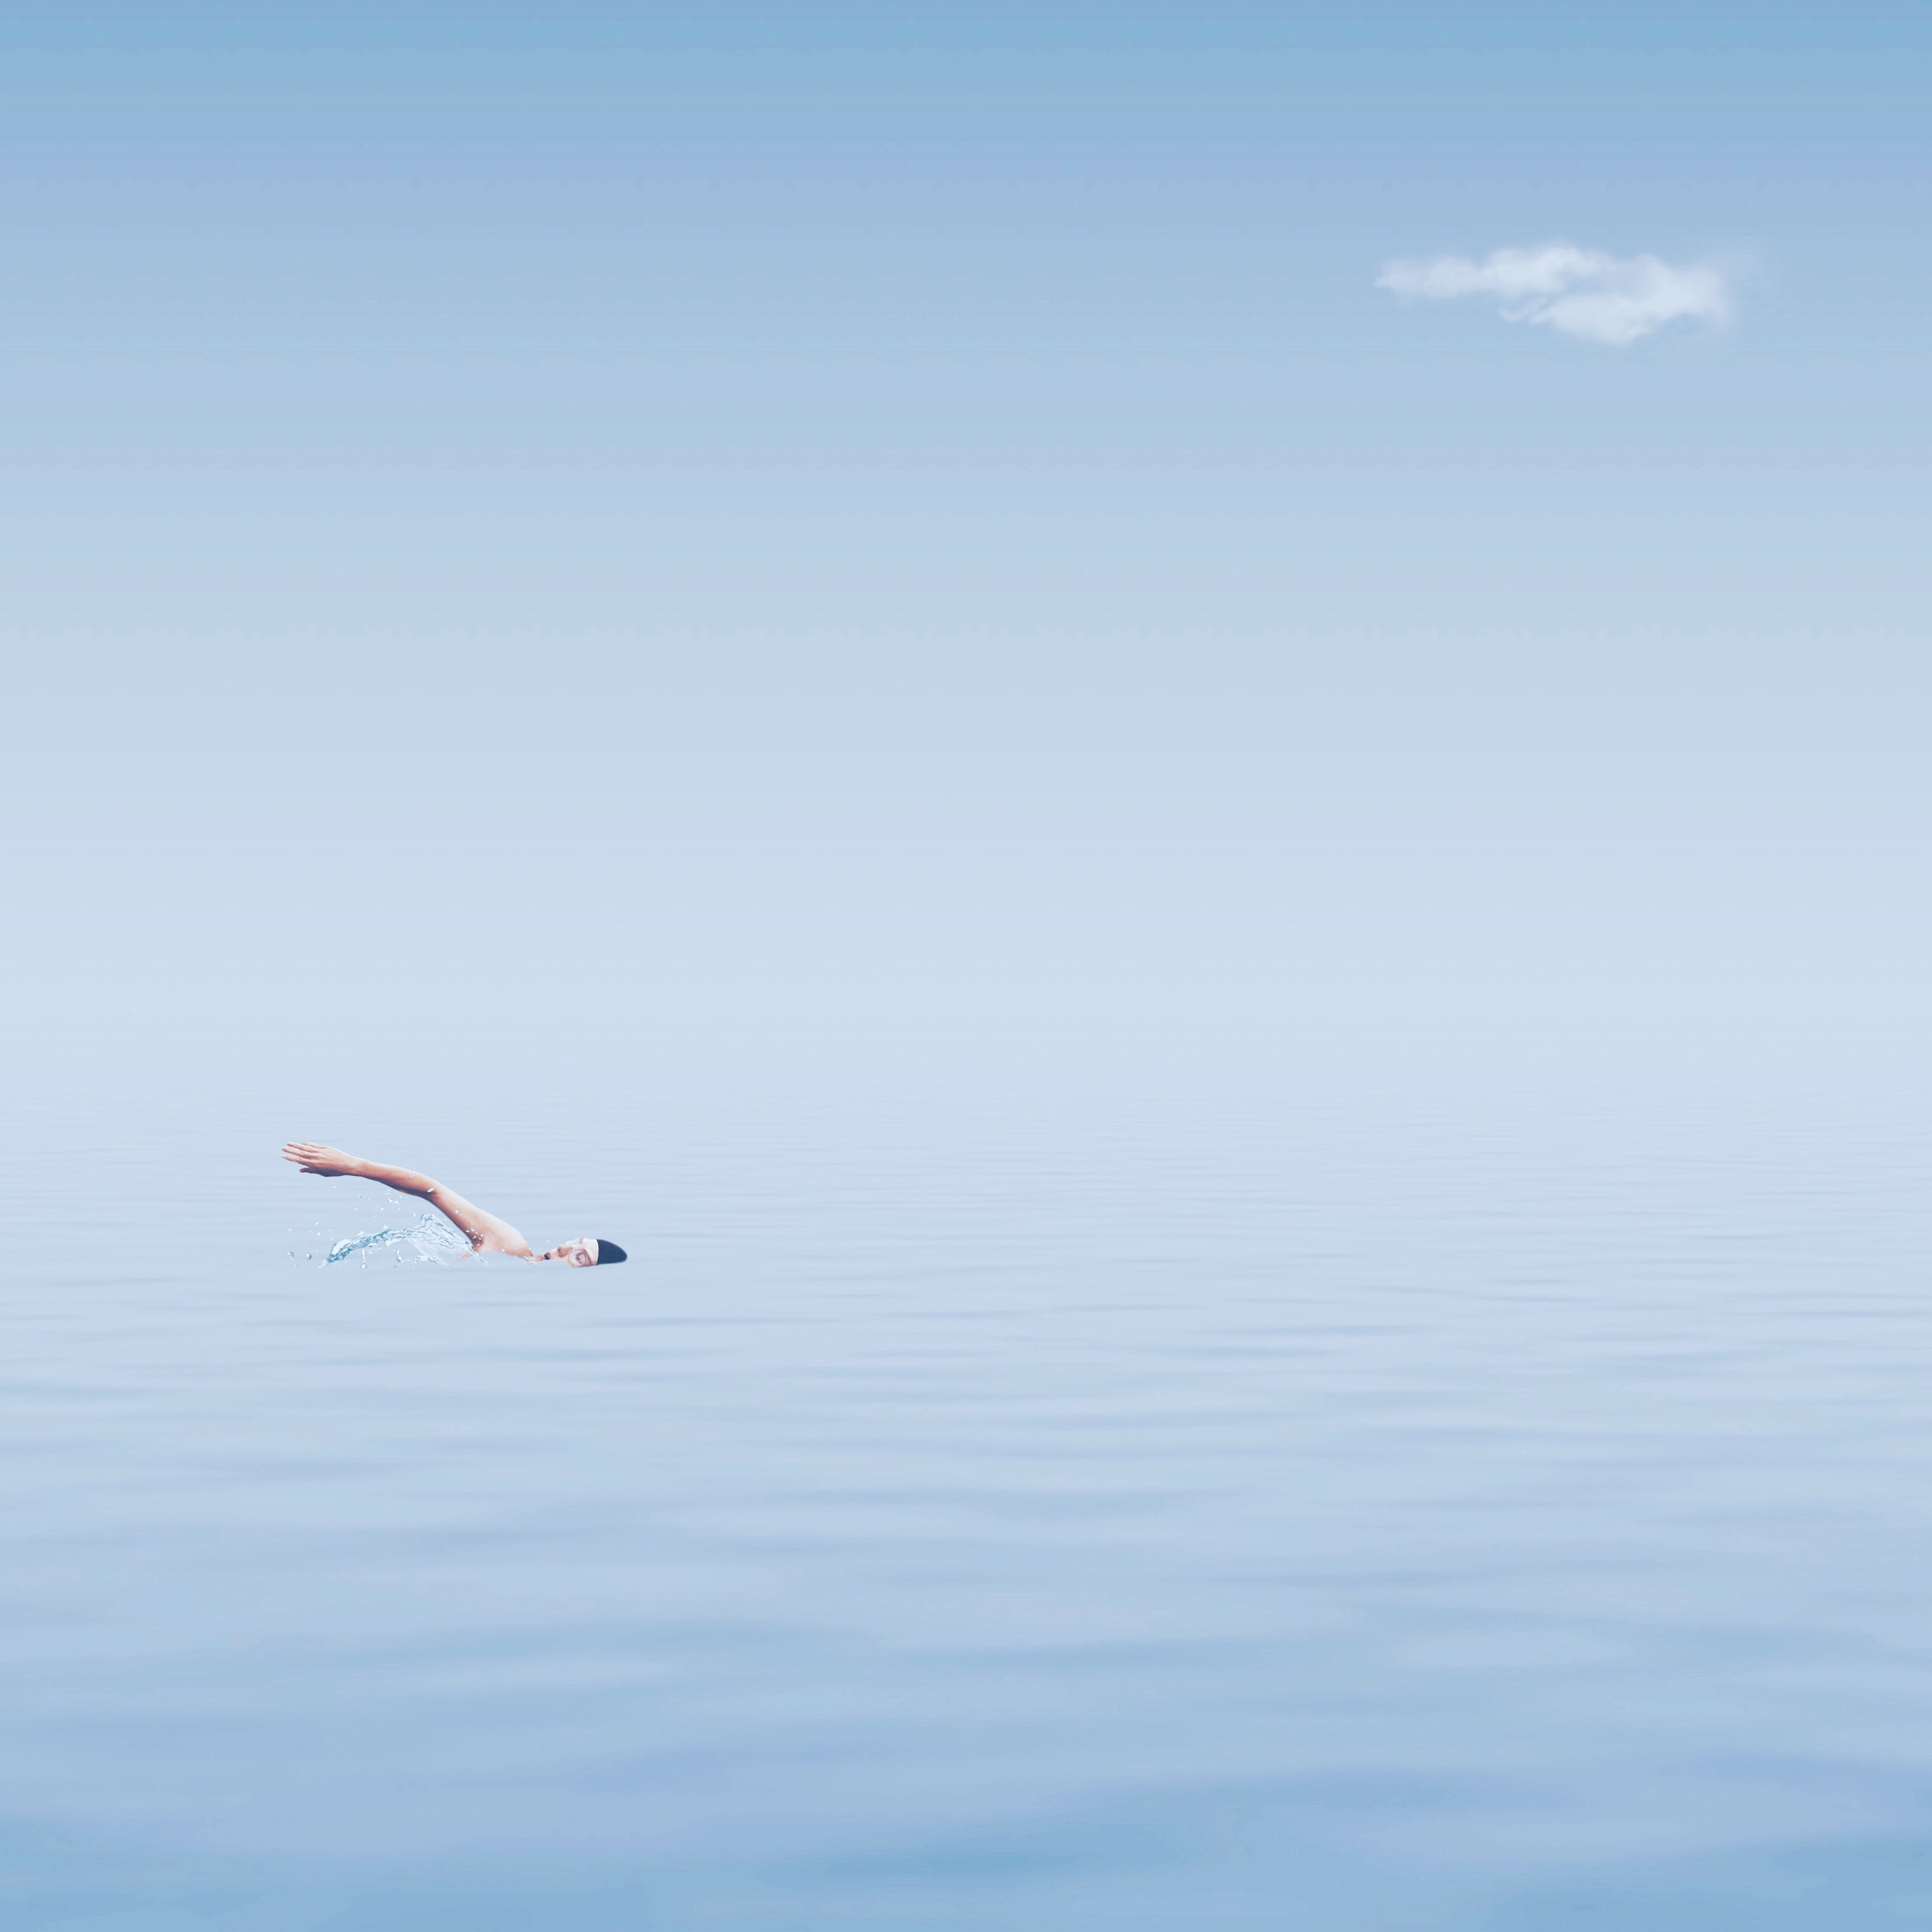
beach, sea, coast, ocean, horizon, wing, sky, sport, wave, wind, summer, airplane, vehicle, flight, toy, swimmer, atmosphere of earth, windsports